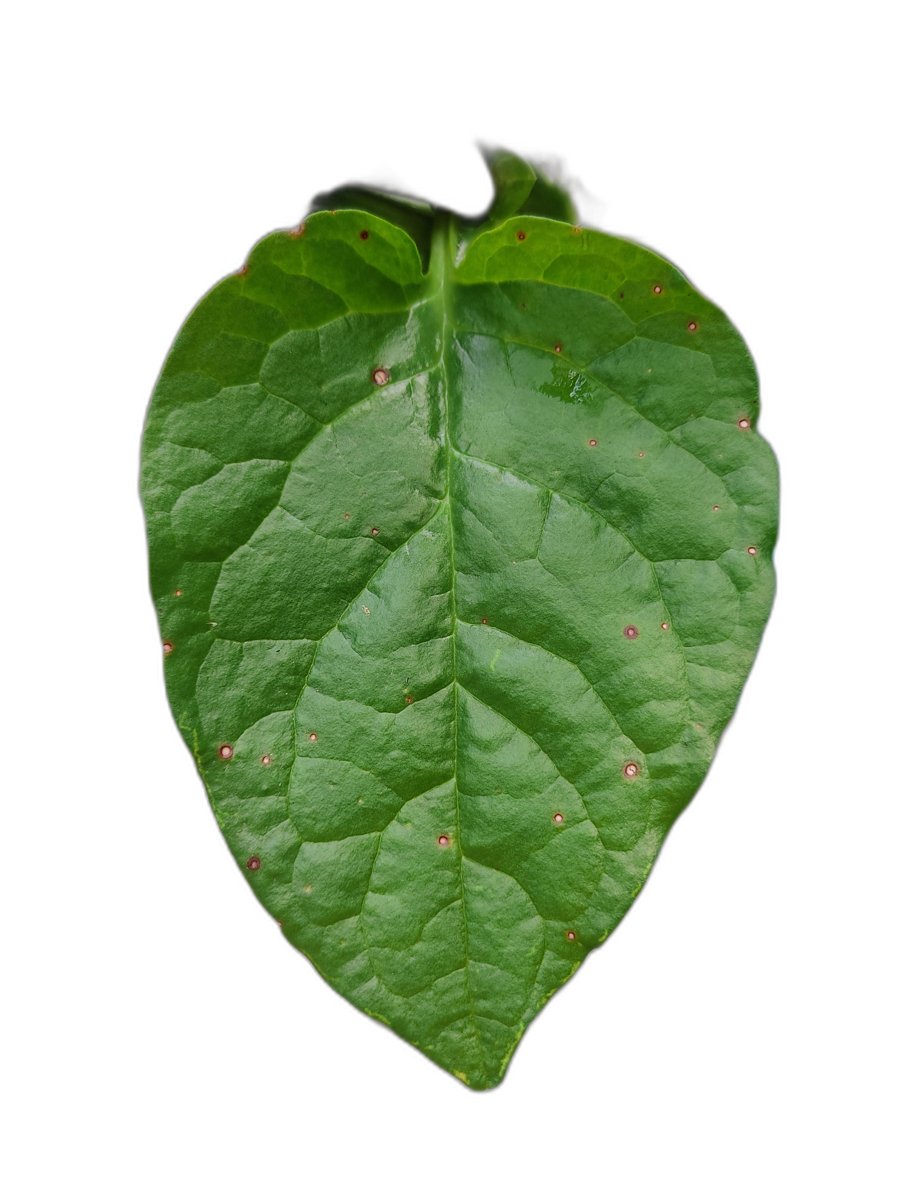
Label: Bacterial-Spot